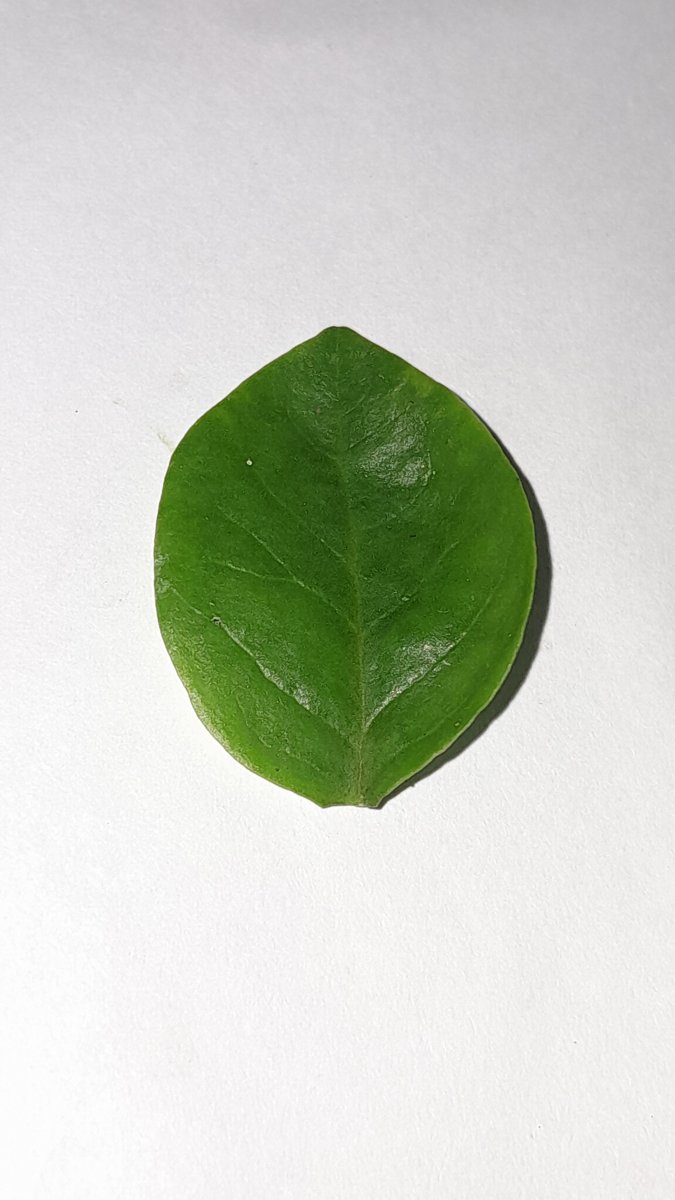
Label: Healthy-Leaf